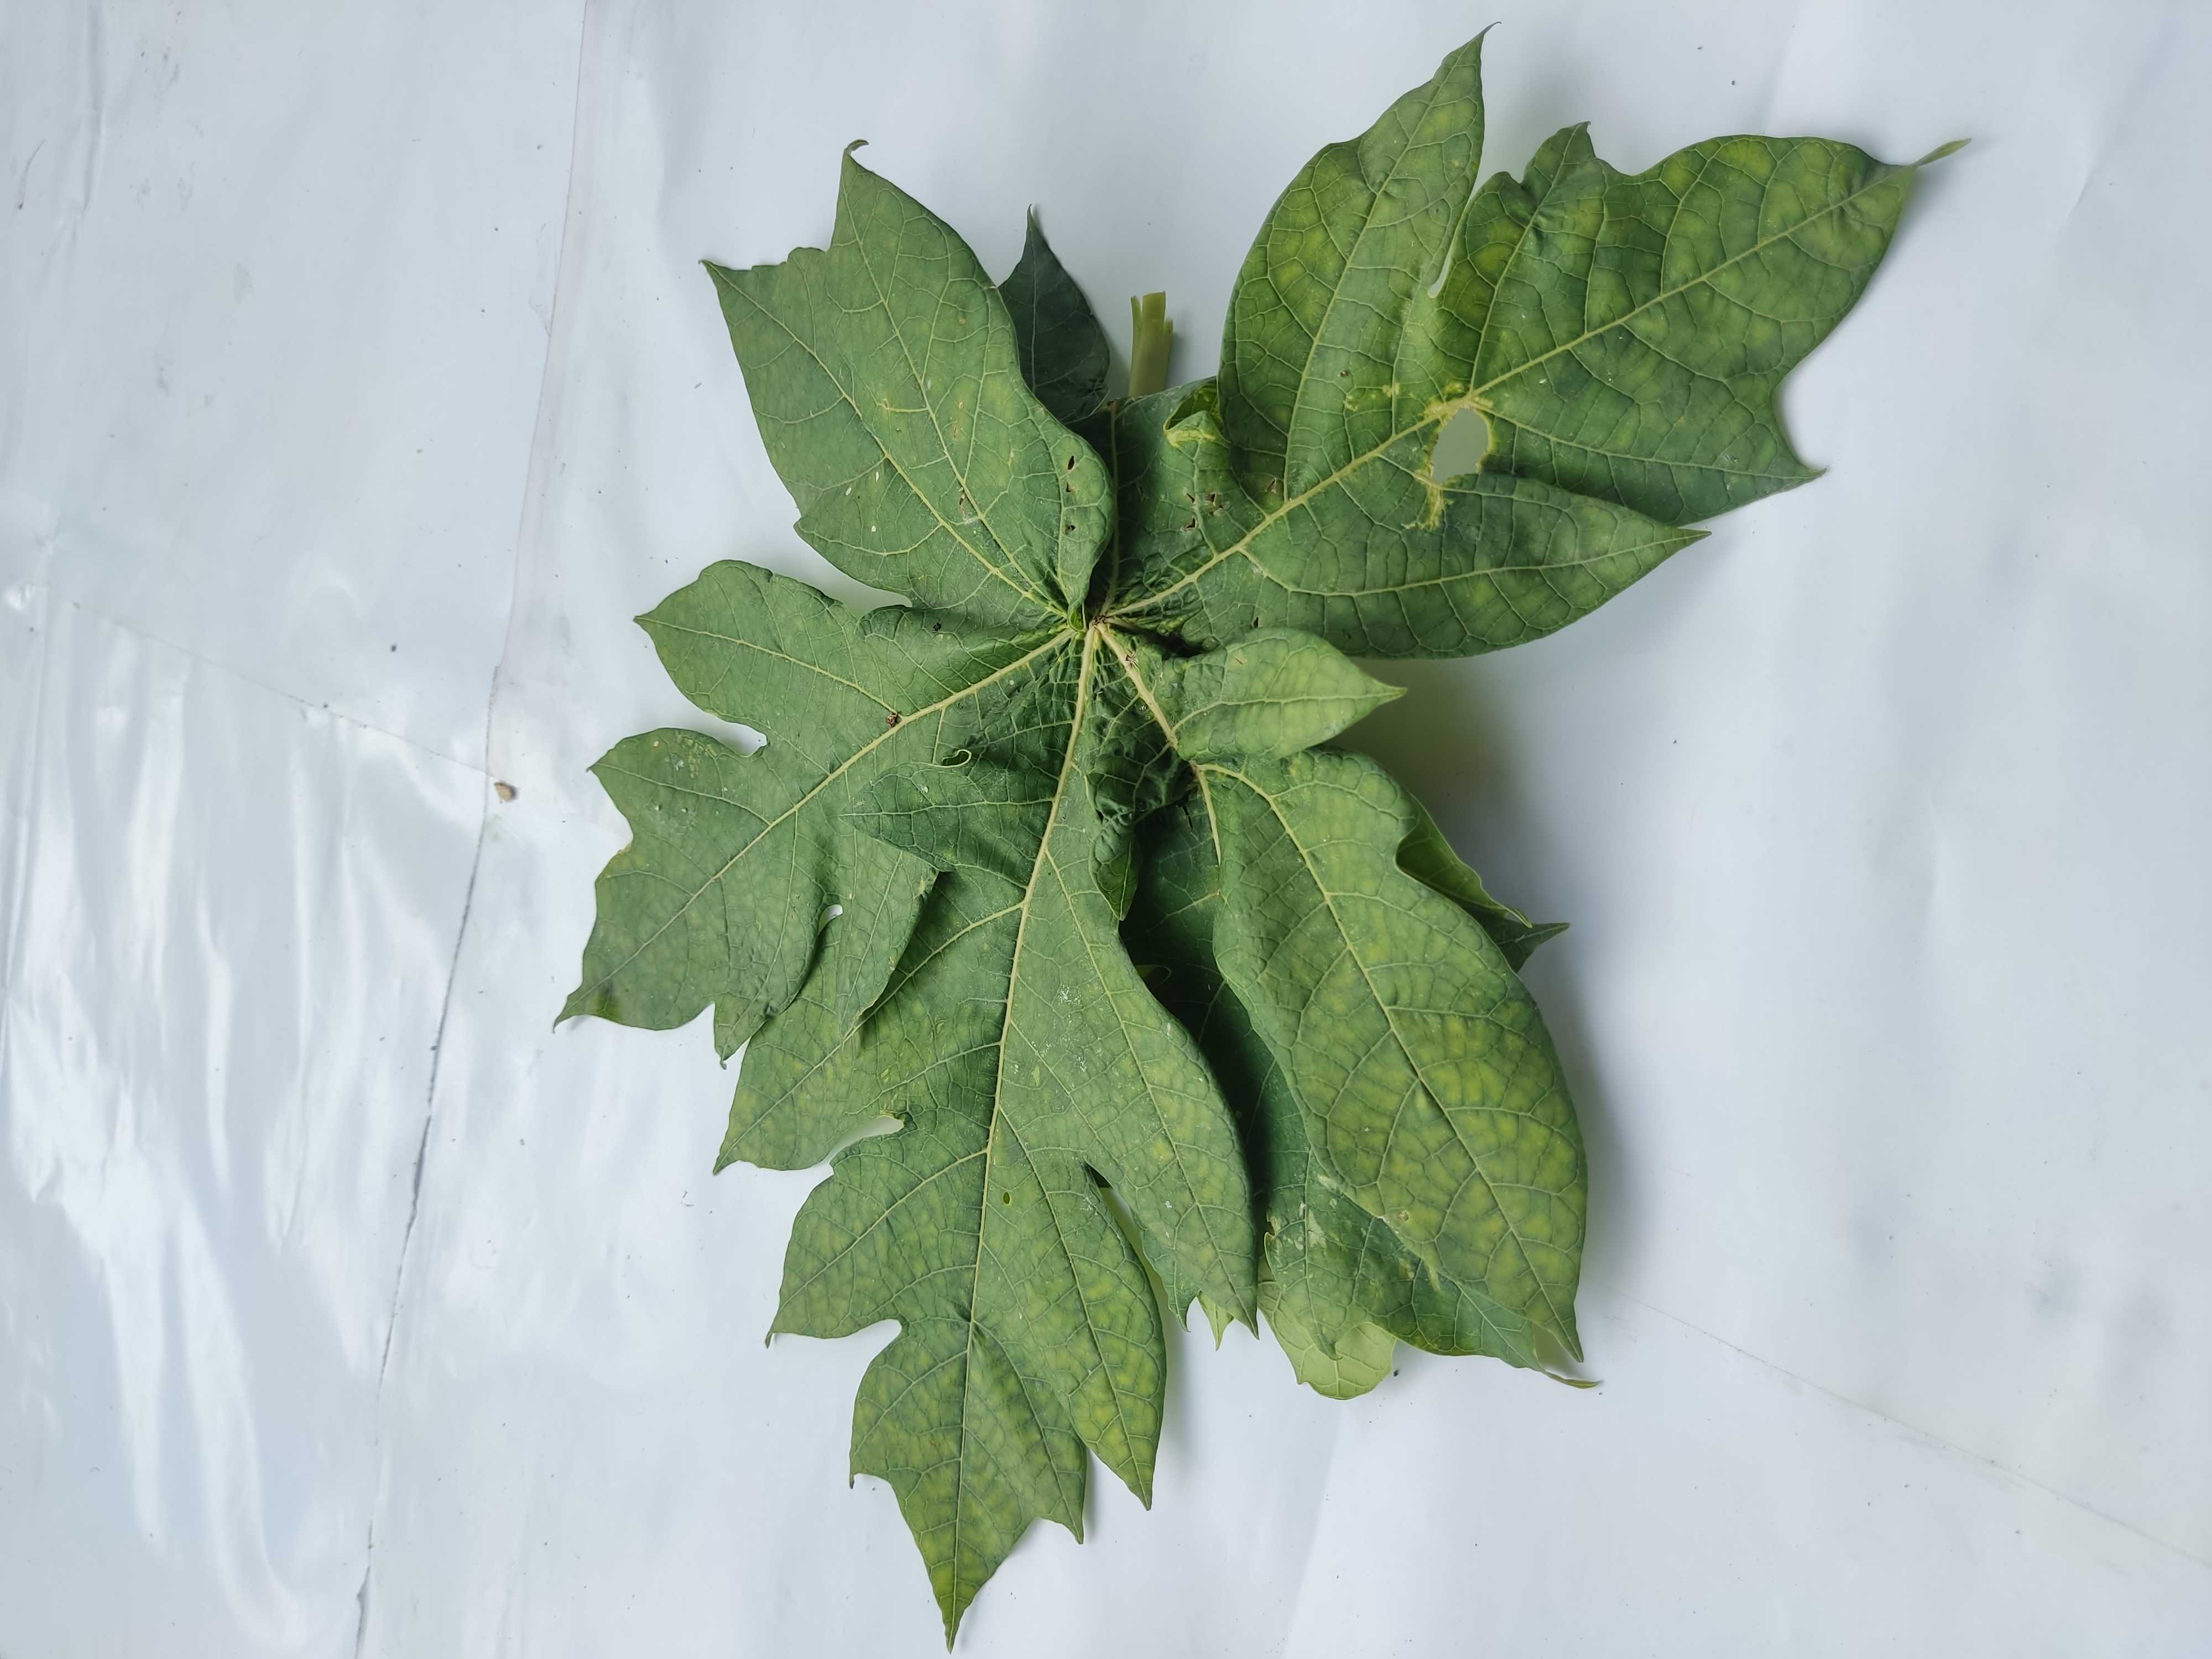
Label: Ring Spot